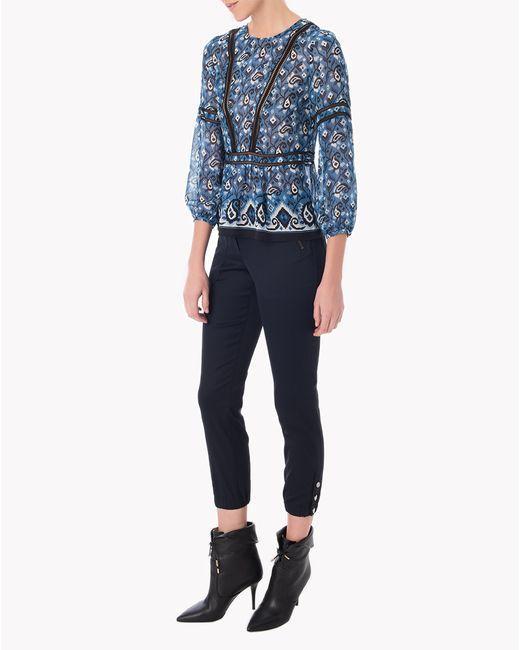
Bedrucktes blaues Oberteil mit vollen Ärmeln für Damen